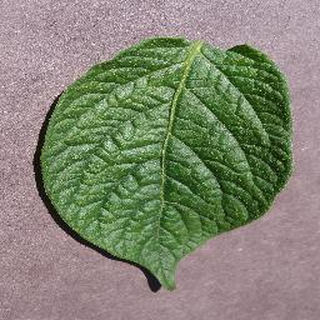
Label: healthy_potato